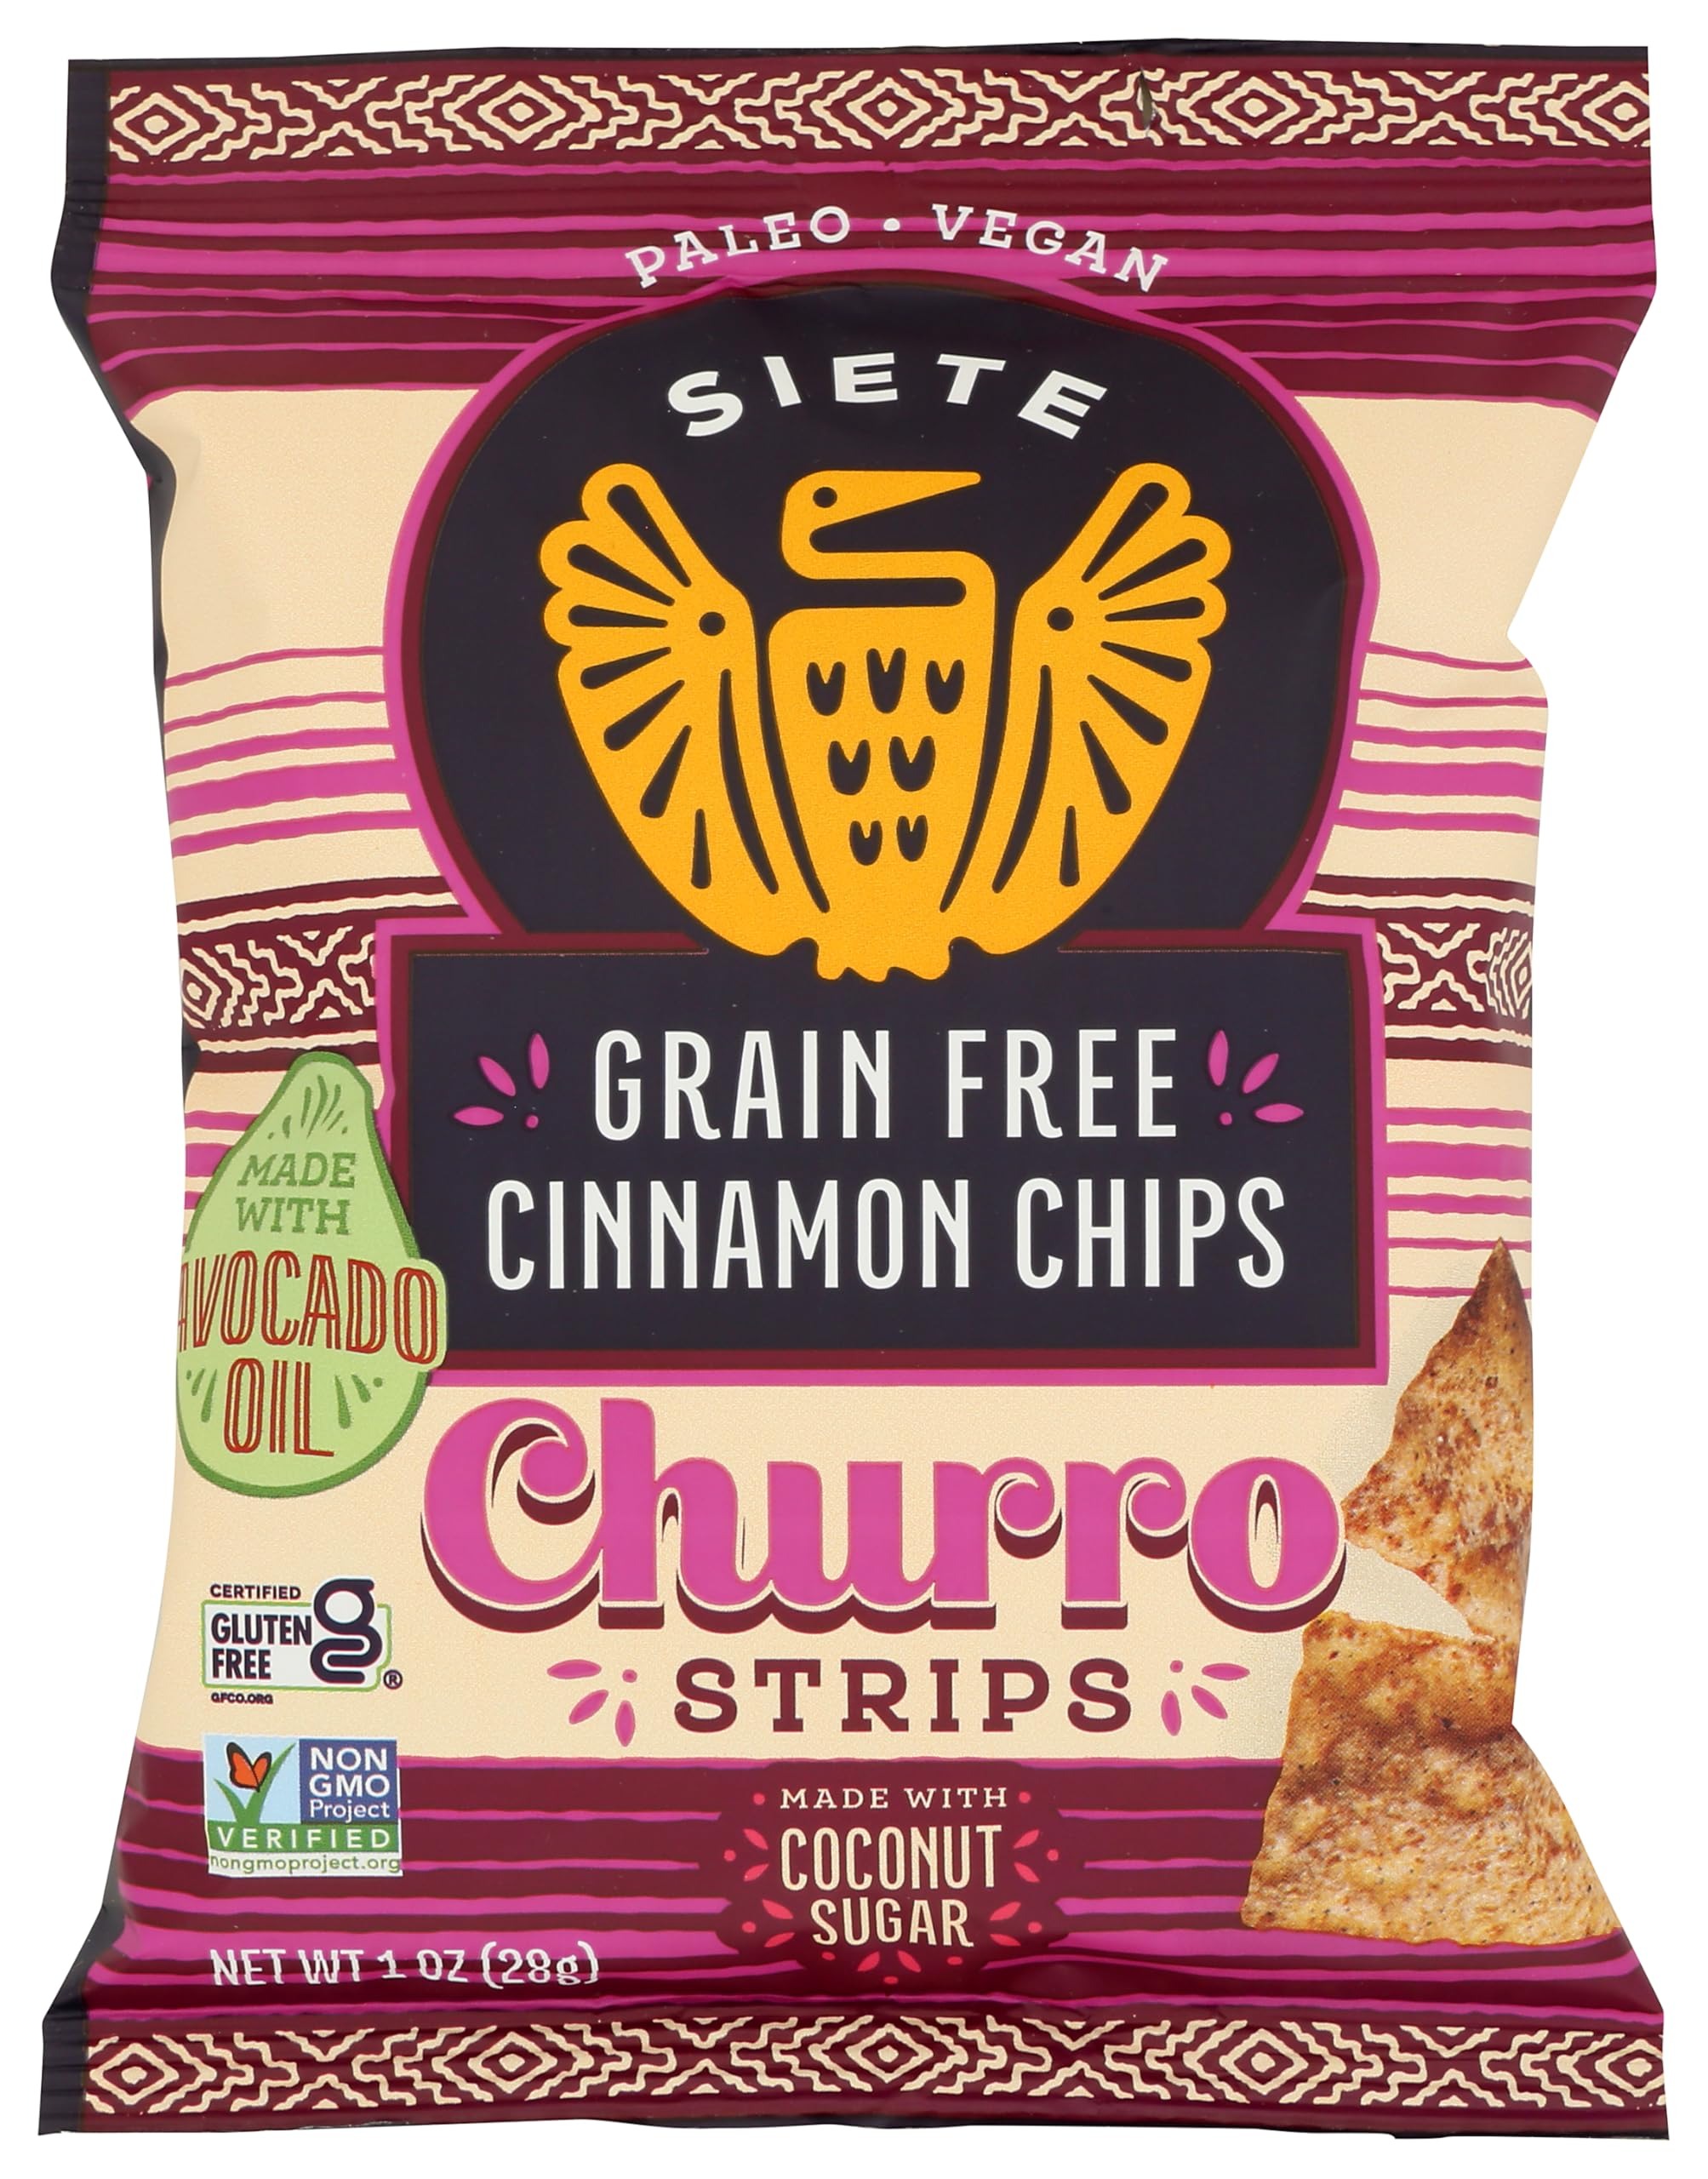
Item Name: CHIP TRTLA STRP CHURRO
Bullet Point: Great Product
Value: 1.0
Unit: Ounce

Price: 1.79